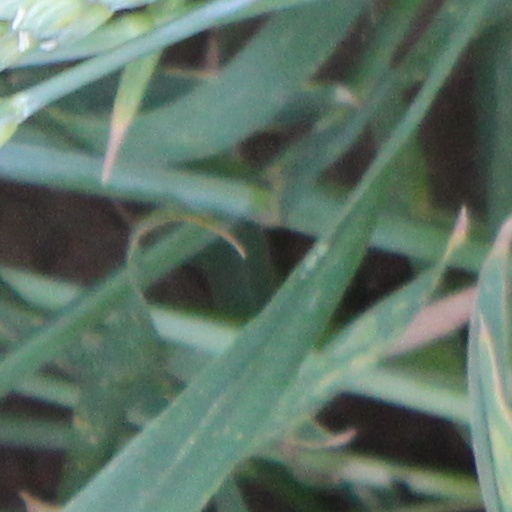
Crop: wheat